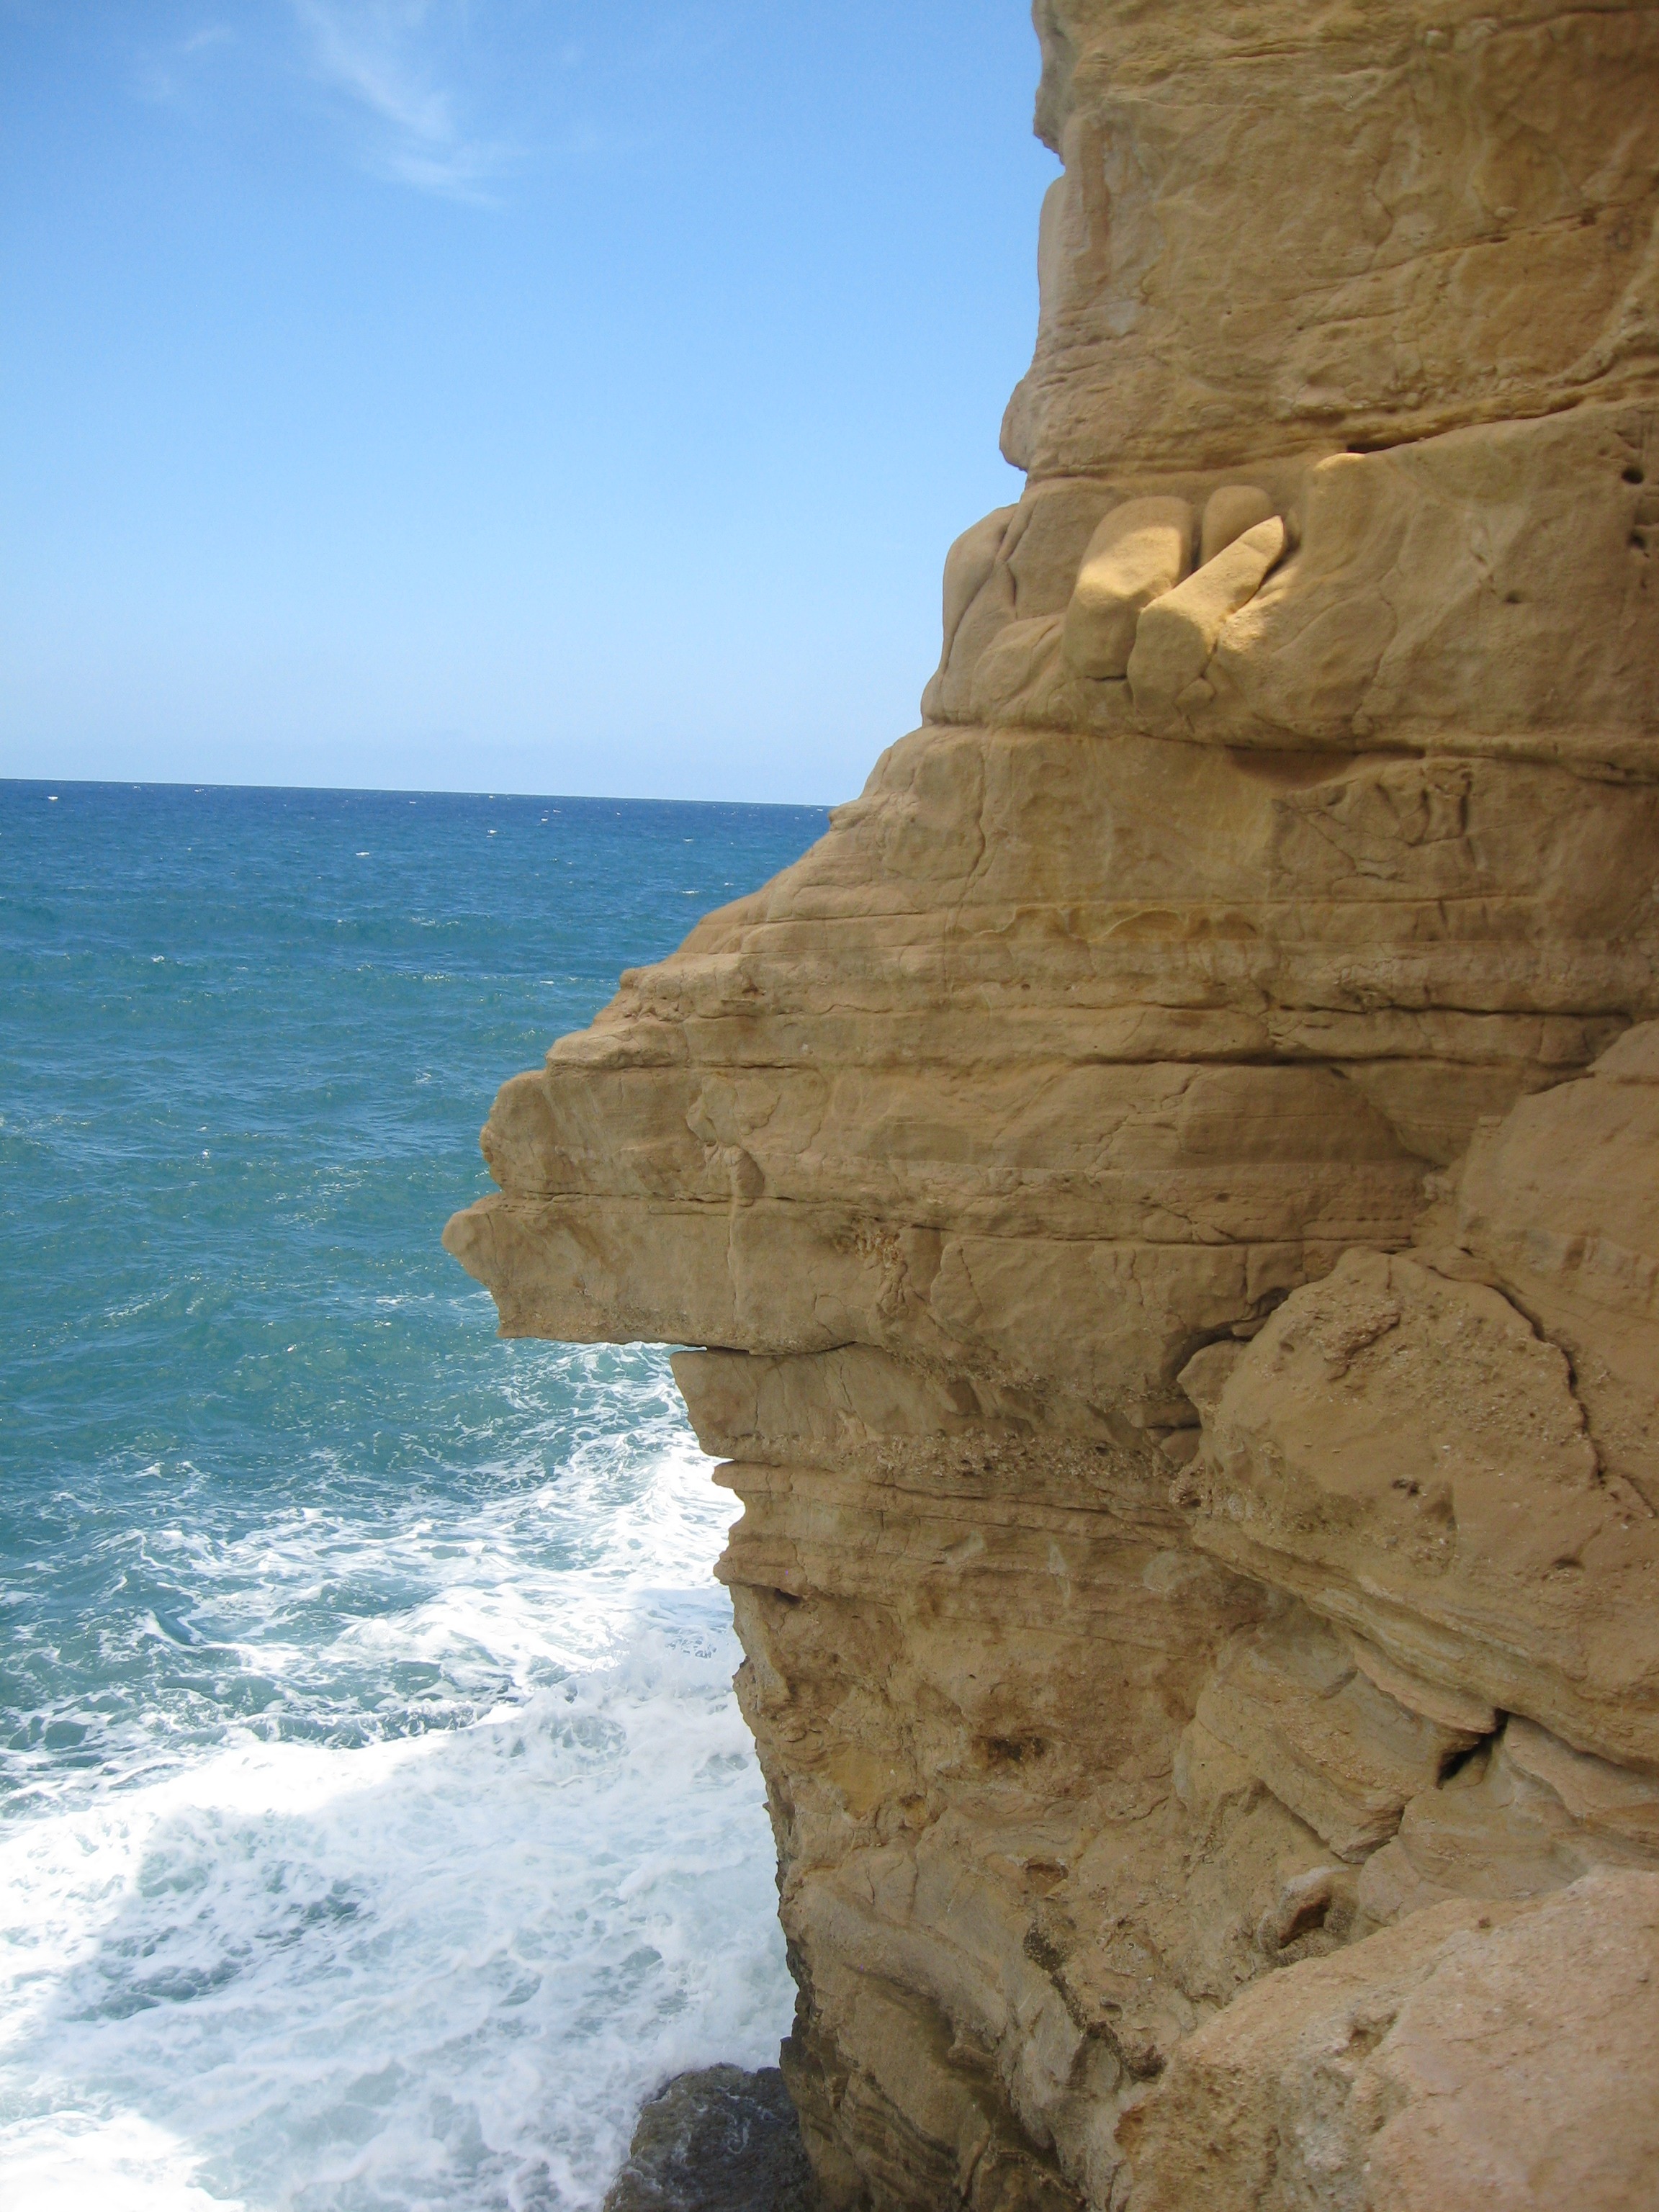
sea, coast, rock, ocean, formation, cliff, arch, stack, terrain, material, rocks, geology, cape, wadi, landform, natural arch